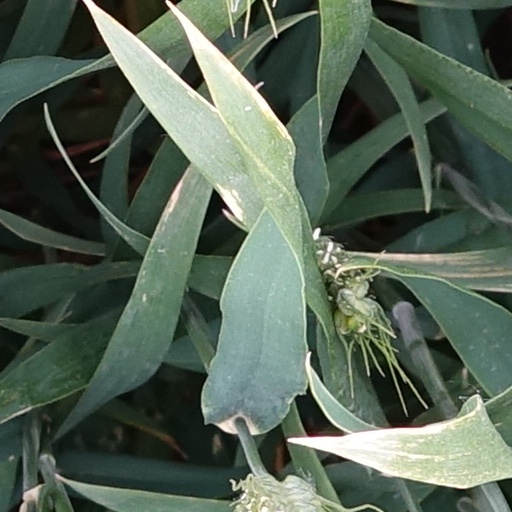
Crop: wheat